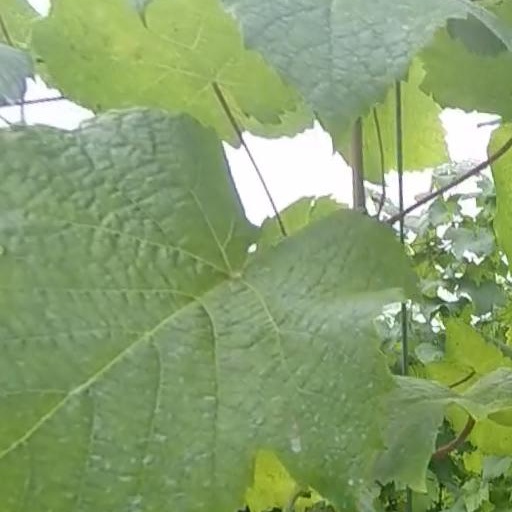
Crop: grape